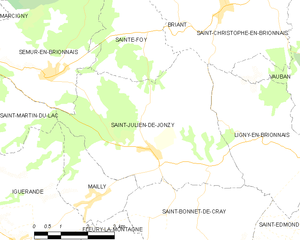
Carte des communes françaises